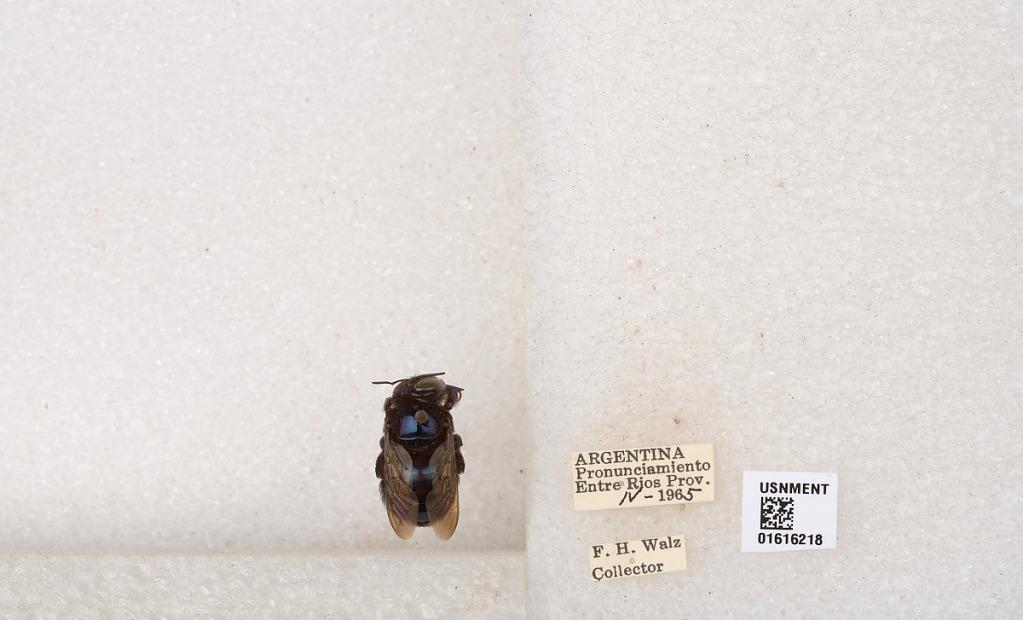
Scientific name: Xylocopa (Schonnherria) splendidula Lepeletier
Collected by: F. Walz
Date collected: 1965-4-1
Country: Argentina
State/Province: Entre Rios
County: Uruguay
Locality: Pronunciamiento